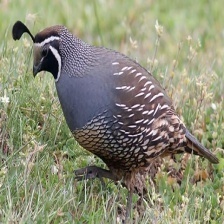
Species: CALIFORNIA QUAIL
Scientific name: CALLIPEPLA CALIFORNICA
ImageNet parent category: quail